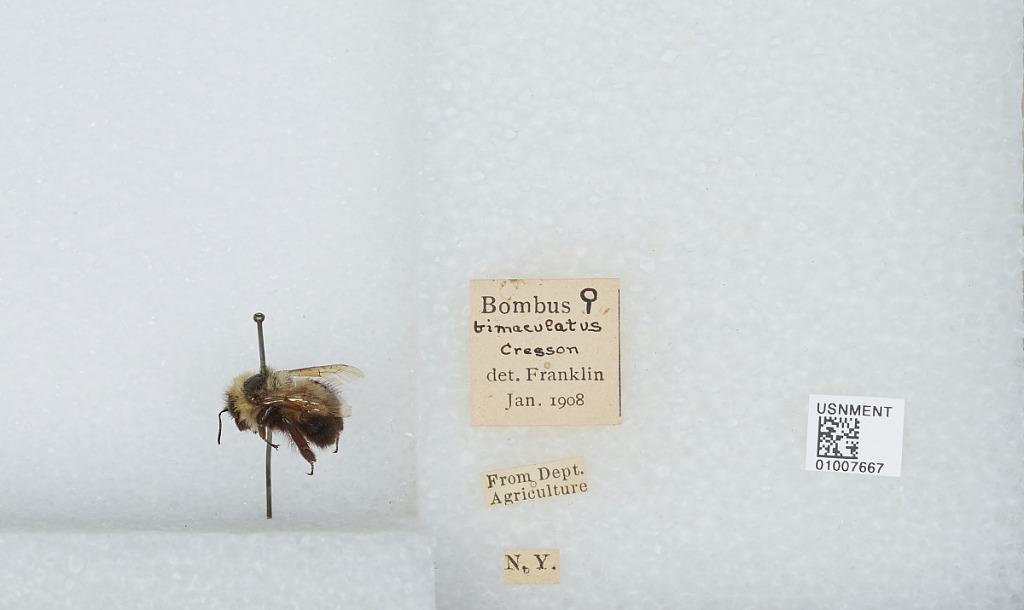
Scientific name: Bombus (Pyrobombus) bimaculatus Cresson
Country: United States
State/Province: New York
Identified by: Franklin